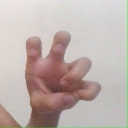
अक्षर: छ